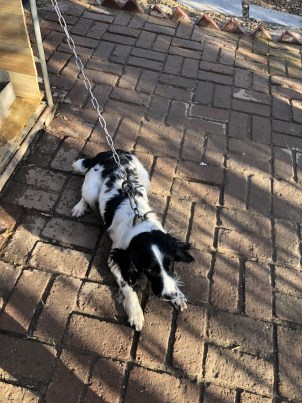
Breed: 276-n000112-English_springer